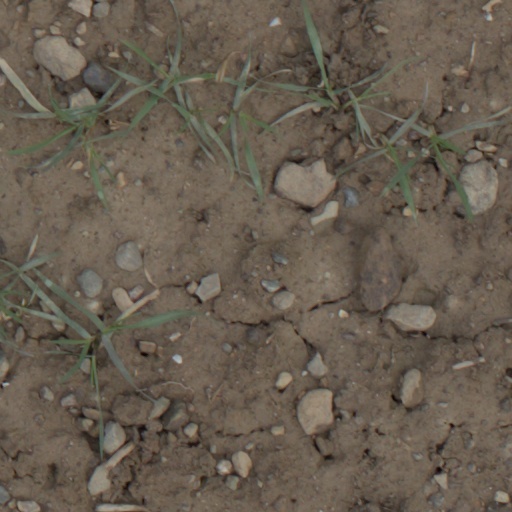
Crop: wheat